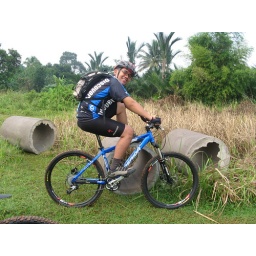
me and my merida bike in blue